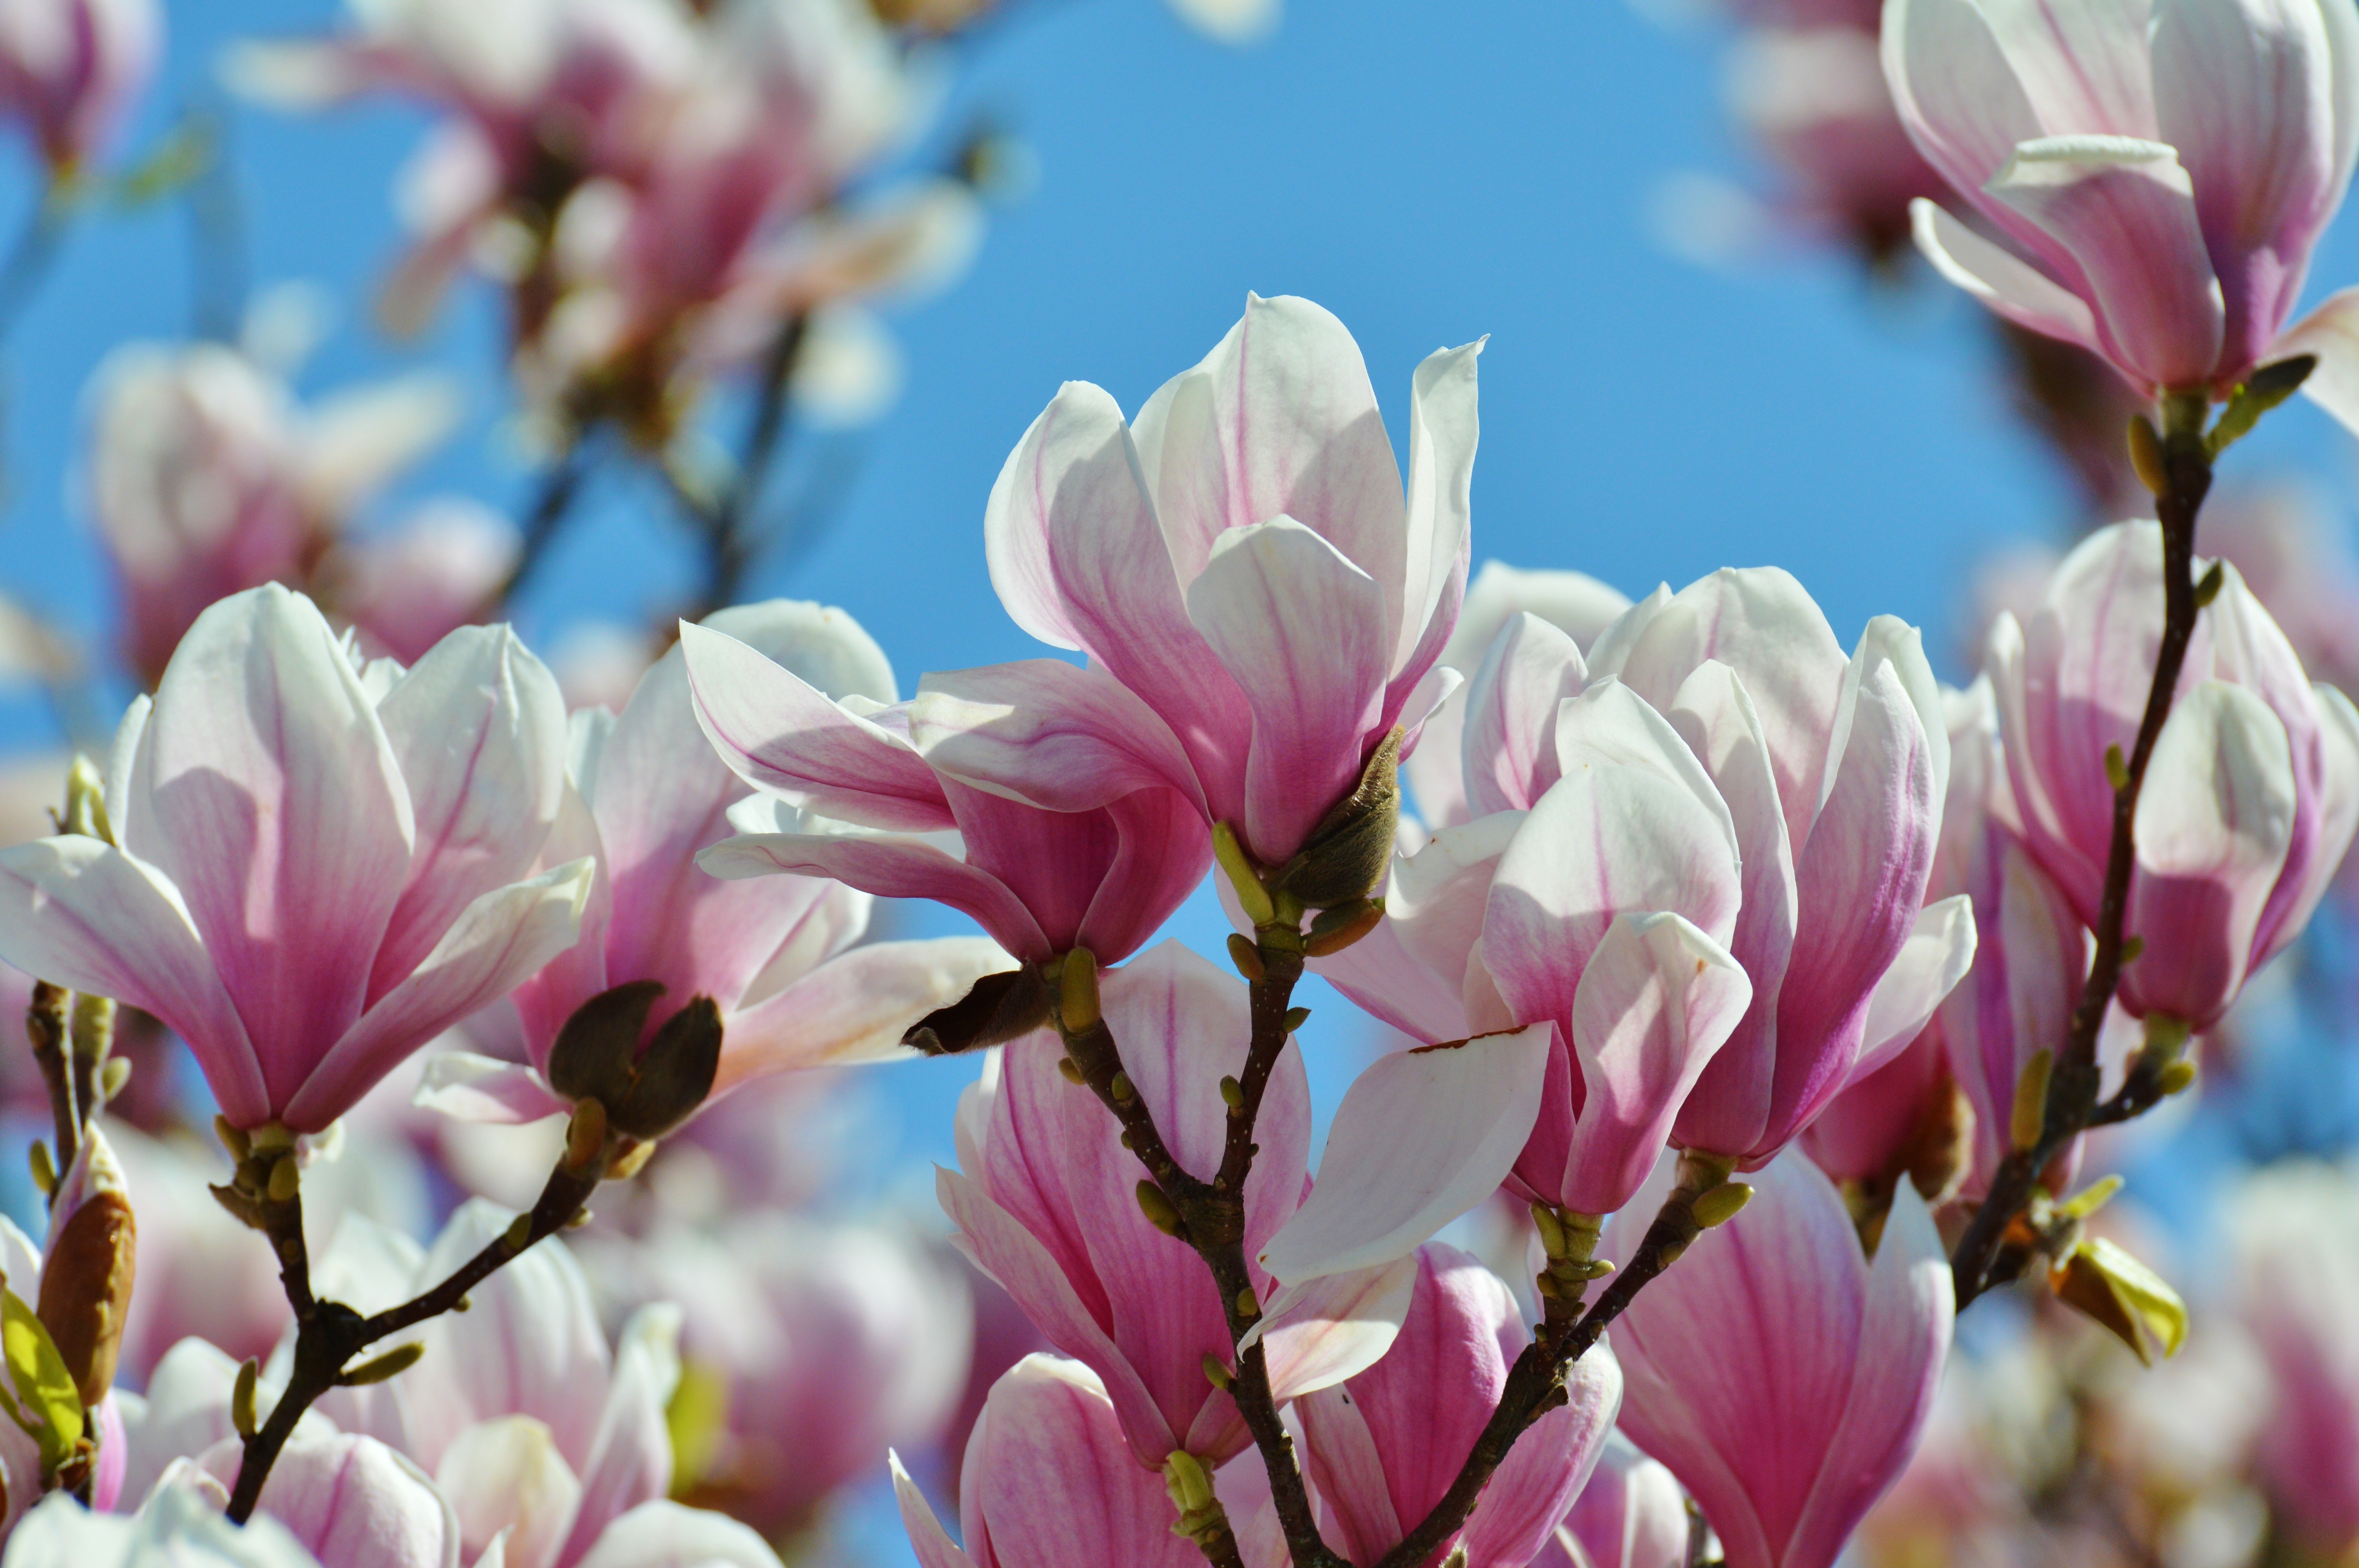
tree, nature, branch, blossom, plant, flower, petal, spring, botany, pink, flora, flowers, shrub, magnolia, full bloom, macro photography, flowering plant, land plant, magnolia family